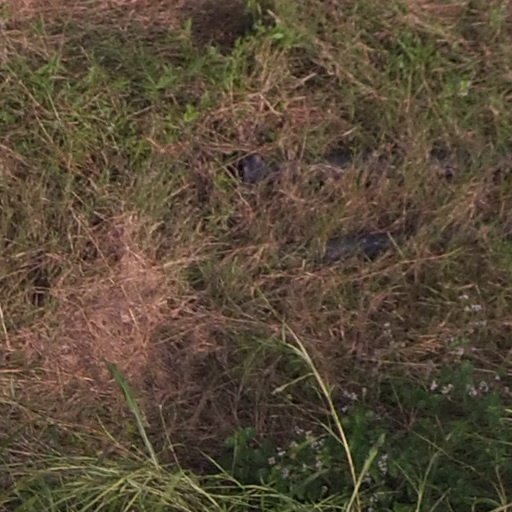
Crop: maize; corn